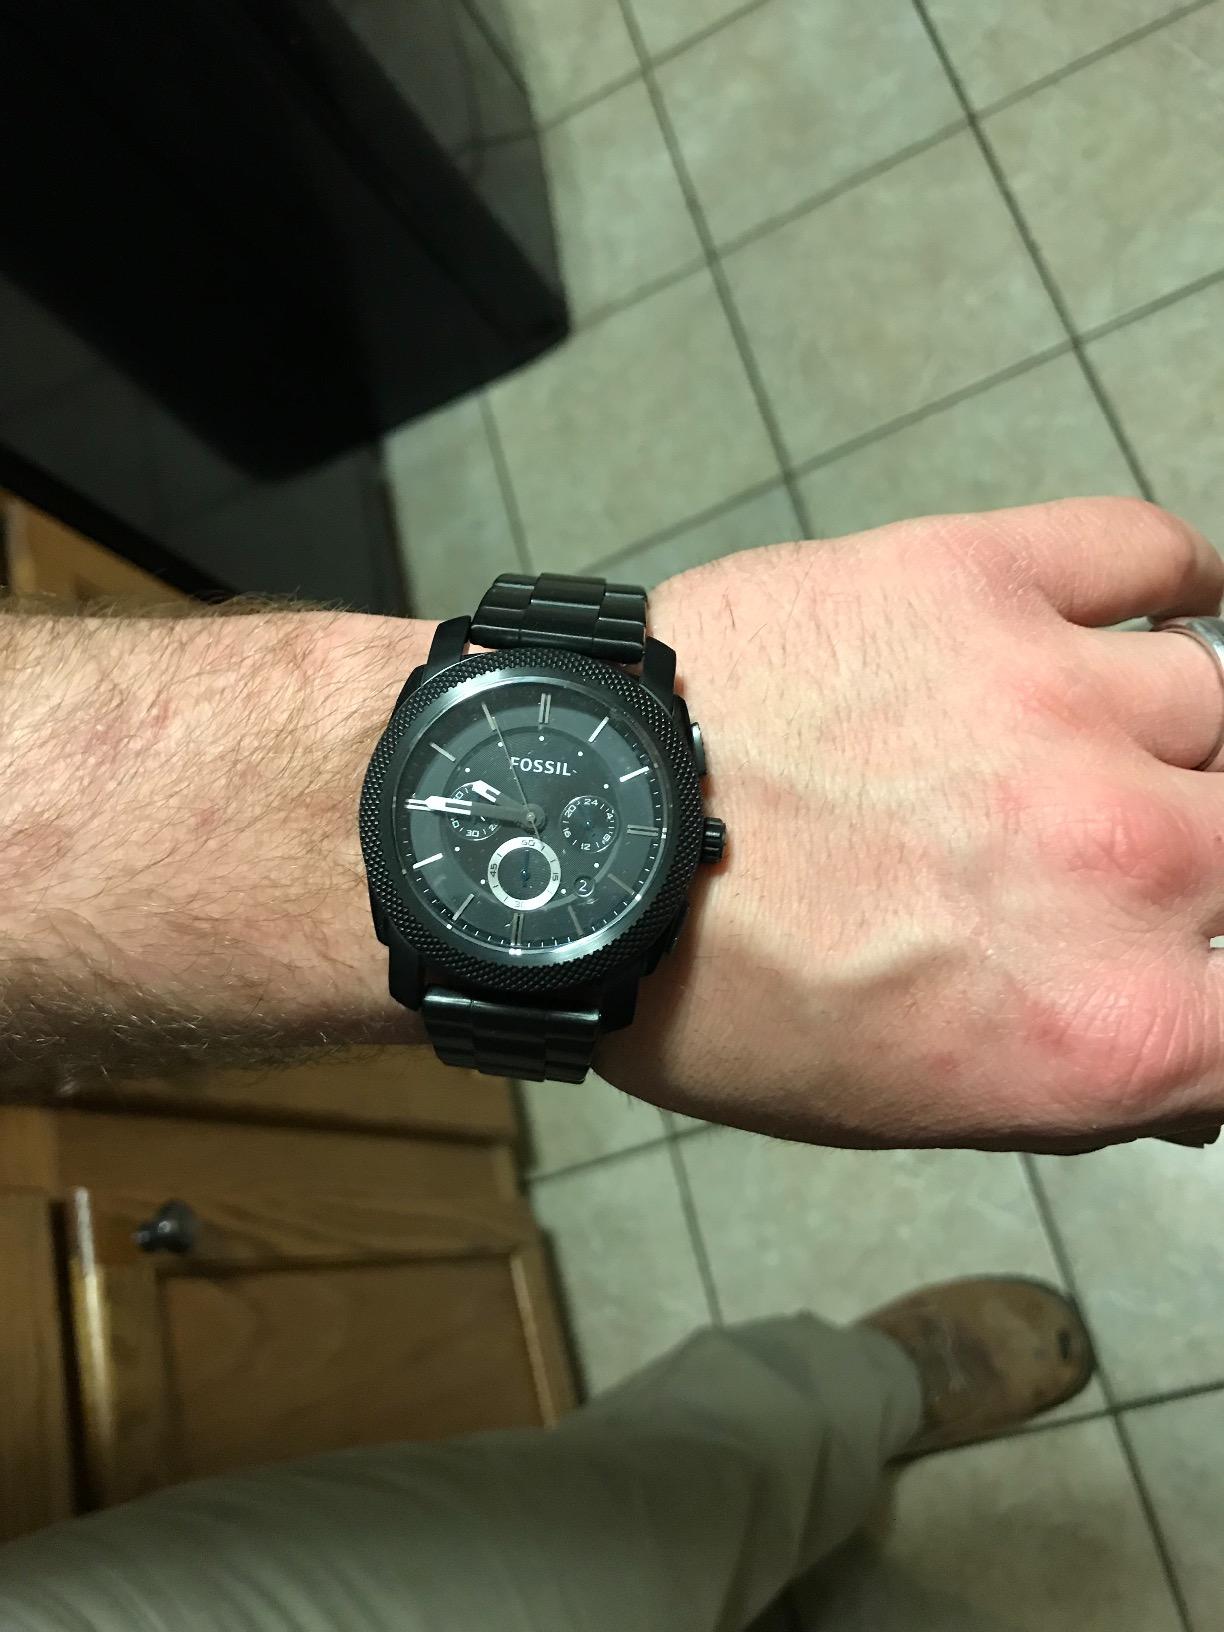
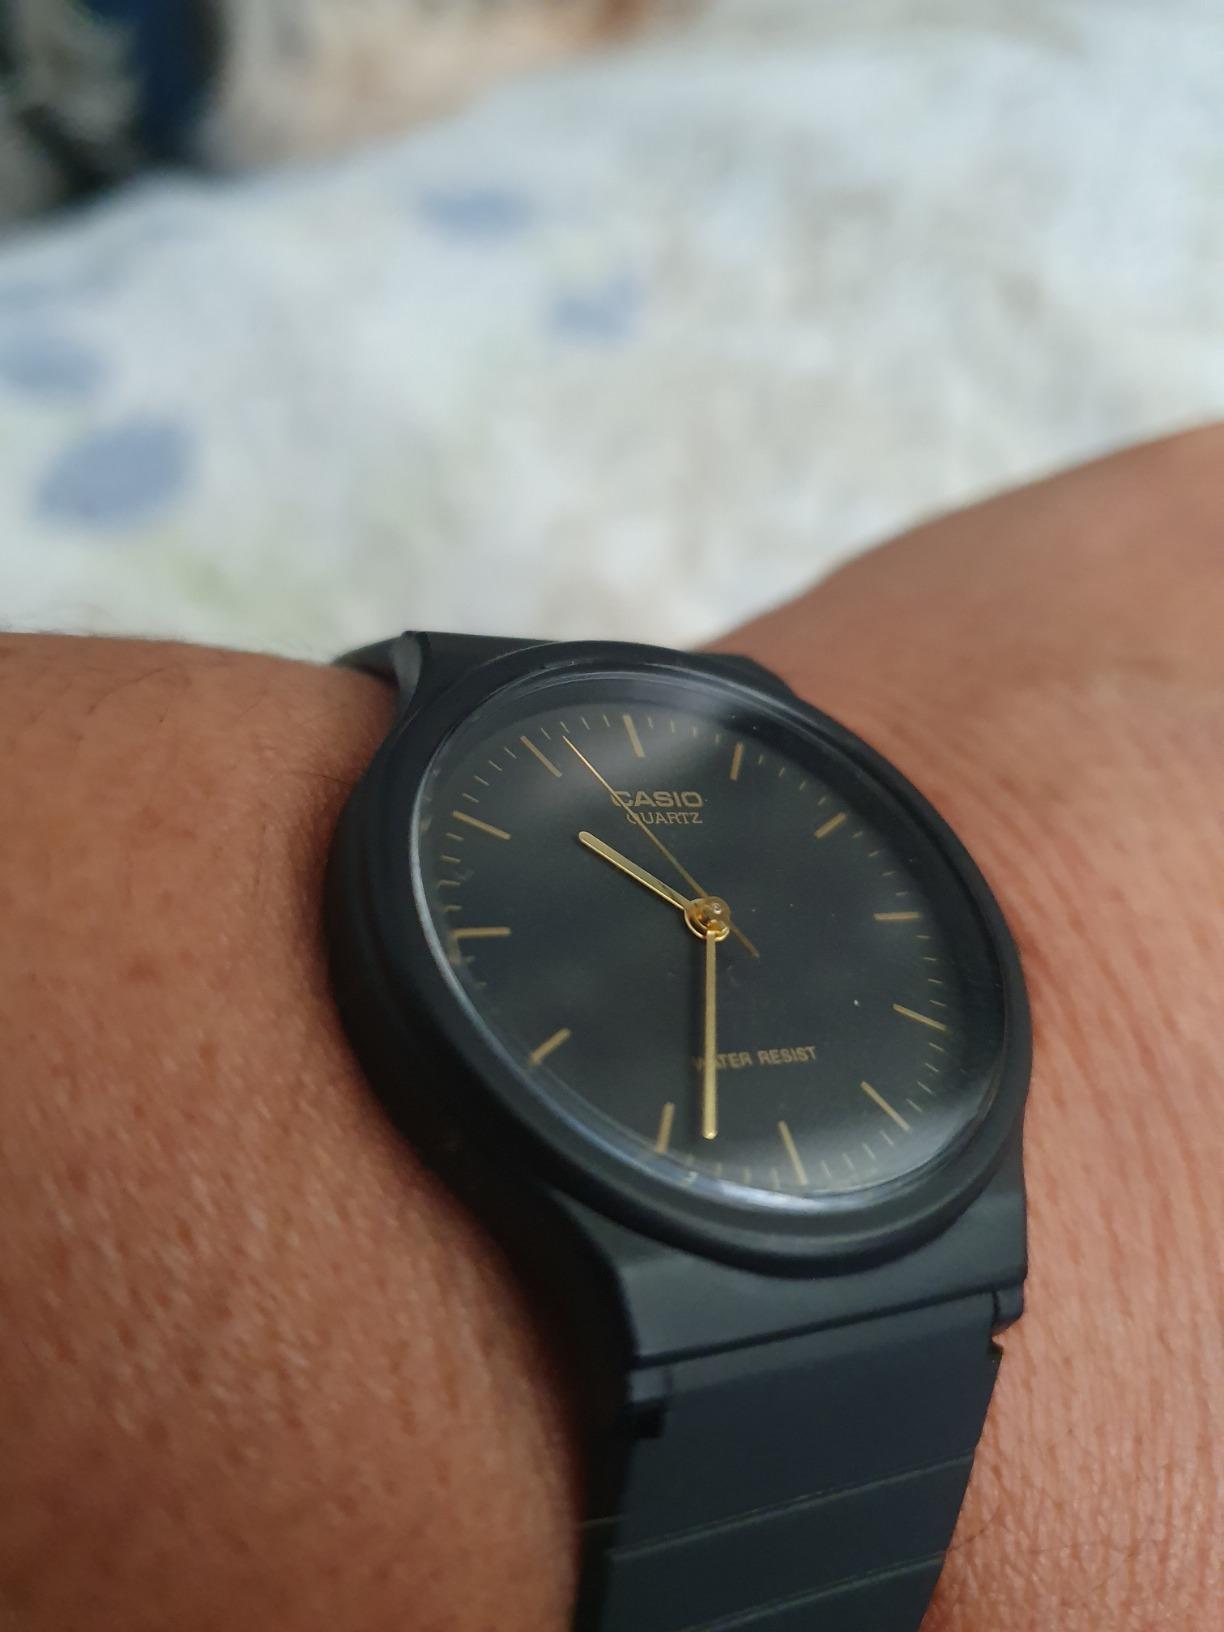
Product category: accessories_watch
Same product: no